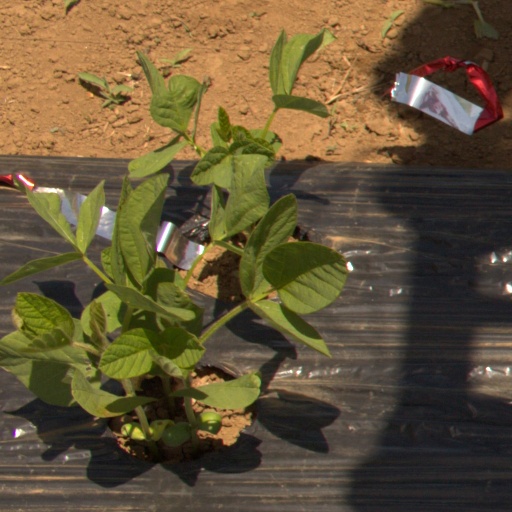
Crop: Jerusalem artichoke